Vida (TV series)

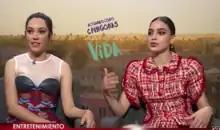
"Vida" co-leads Mishel Prada and Melissa Barrera in 2019

Alongside the series order announcement, it was announced that Melissa Barrera and Veronica Osorio had been cast as Lyn and Emma, respectively. On November 14, 2017, Ser Anzoategui, Chelsea Rendon, Carlos Miranda, and Maria Elena Laas were announced as having joined the series' main cast. It was also announced that Mishel Prada had replaced Veronica Osorio in the role of Emma. On December 8, 2017, the final additions to the cast were announced. These consisted of the castings of Elena Campbell-Martínez, Ramsés Jiménez, Luis Bordonada, Elizabeth De Razzo, Renee Victor, Adelina Anthony, and Erika Soto in recurring roles.